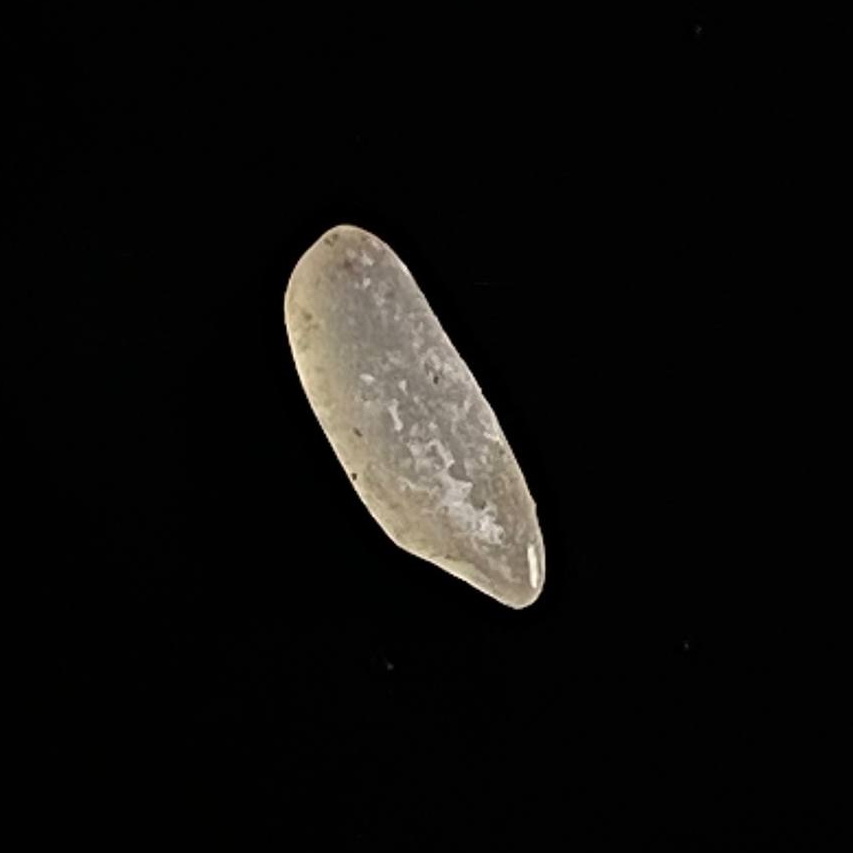
Rice variety: Gutisharna